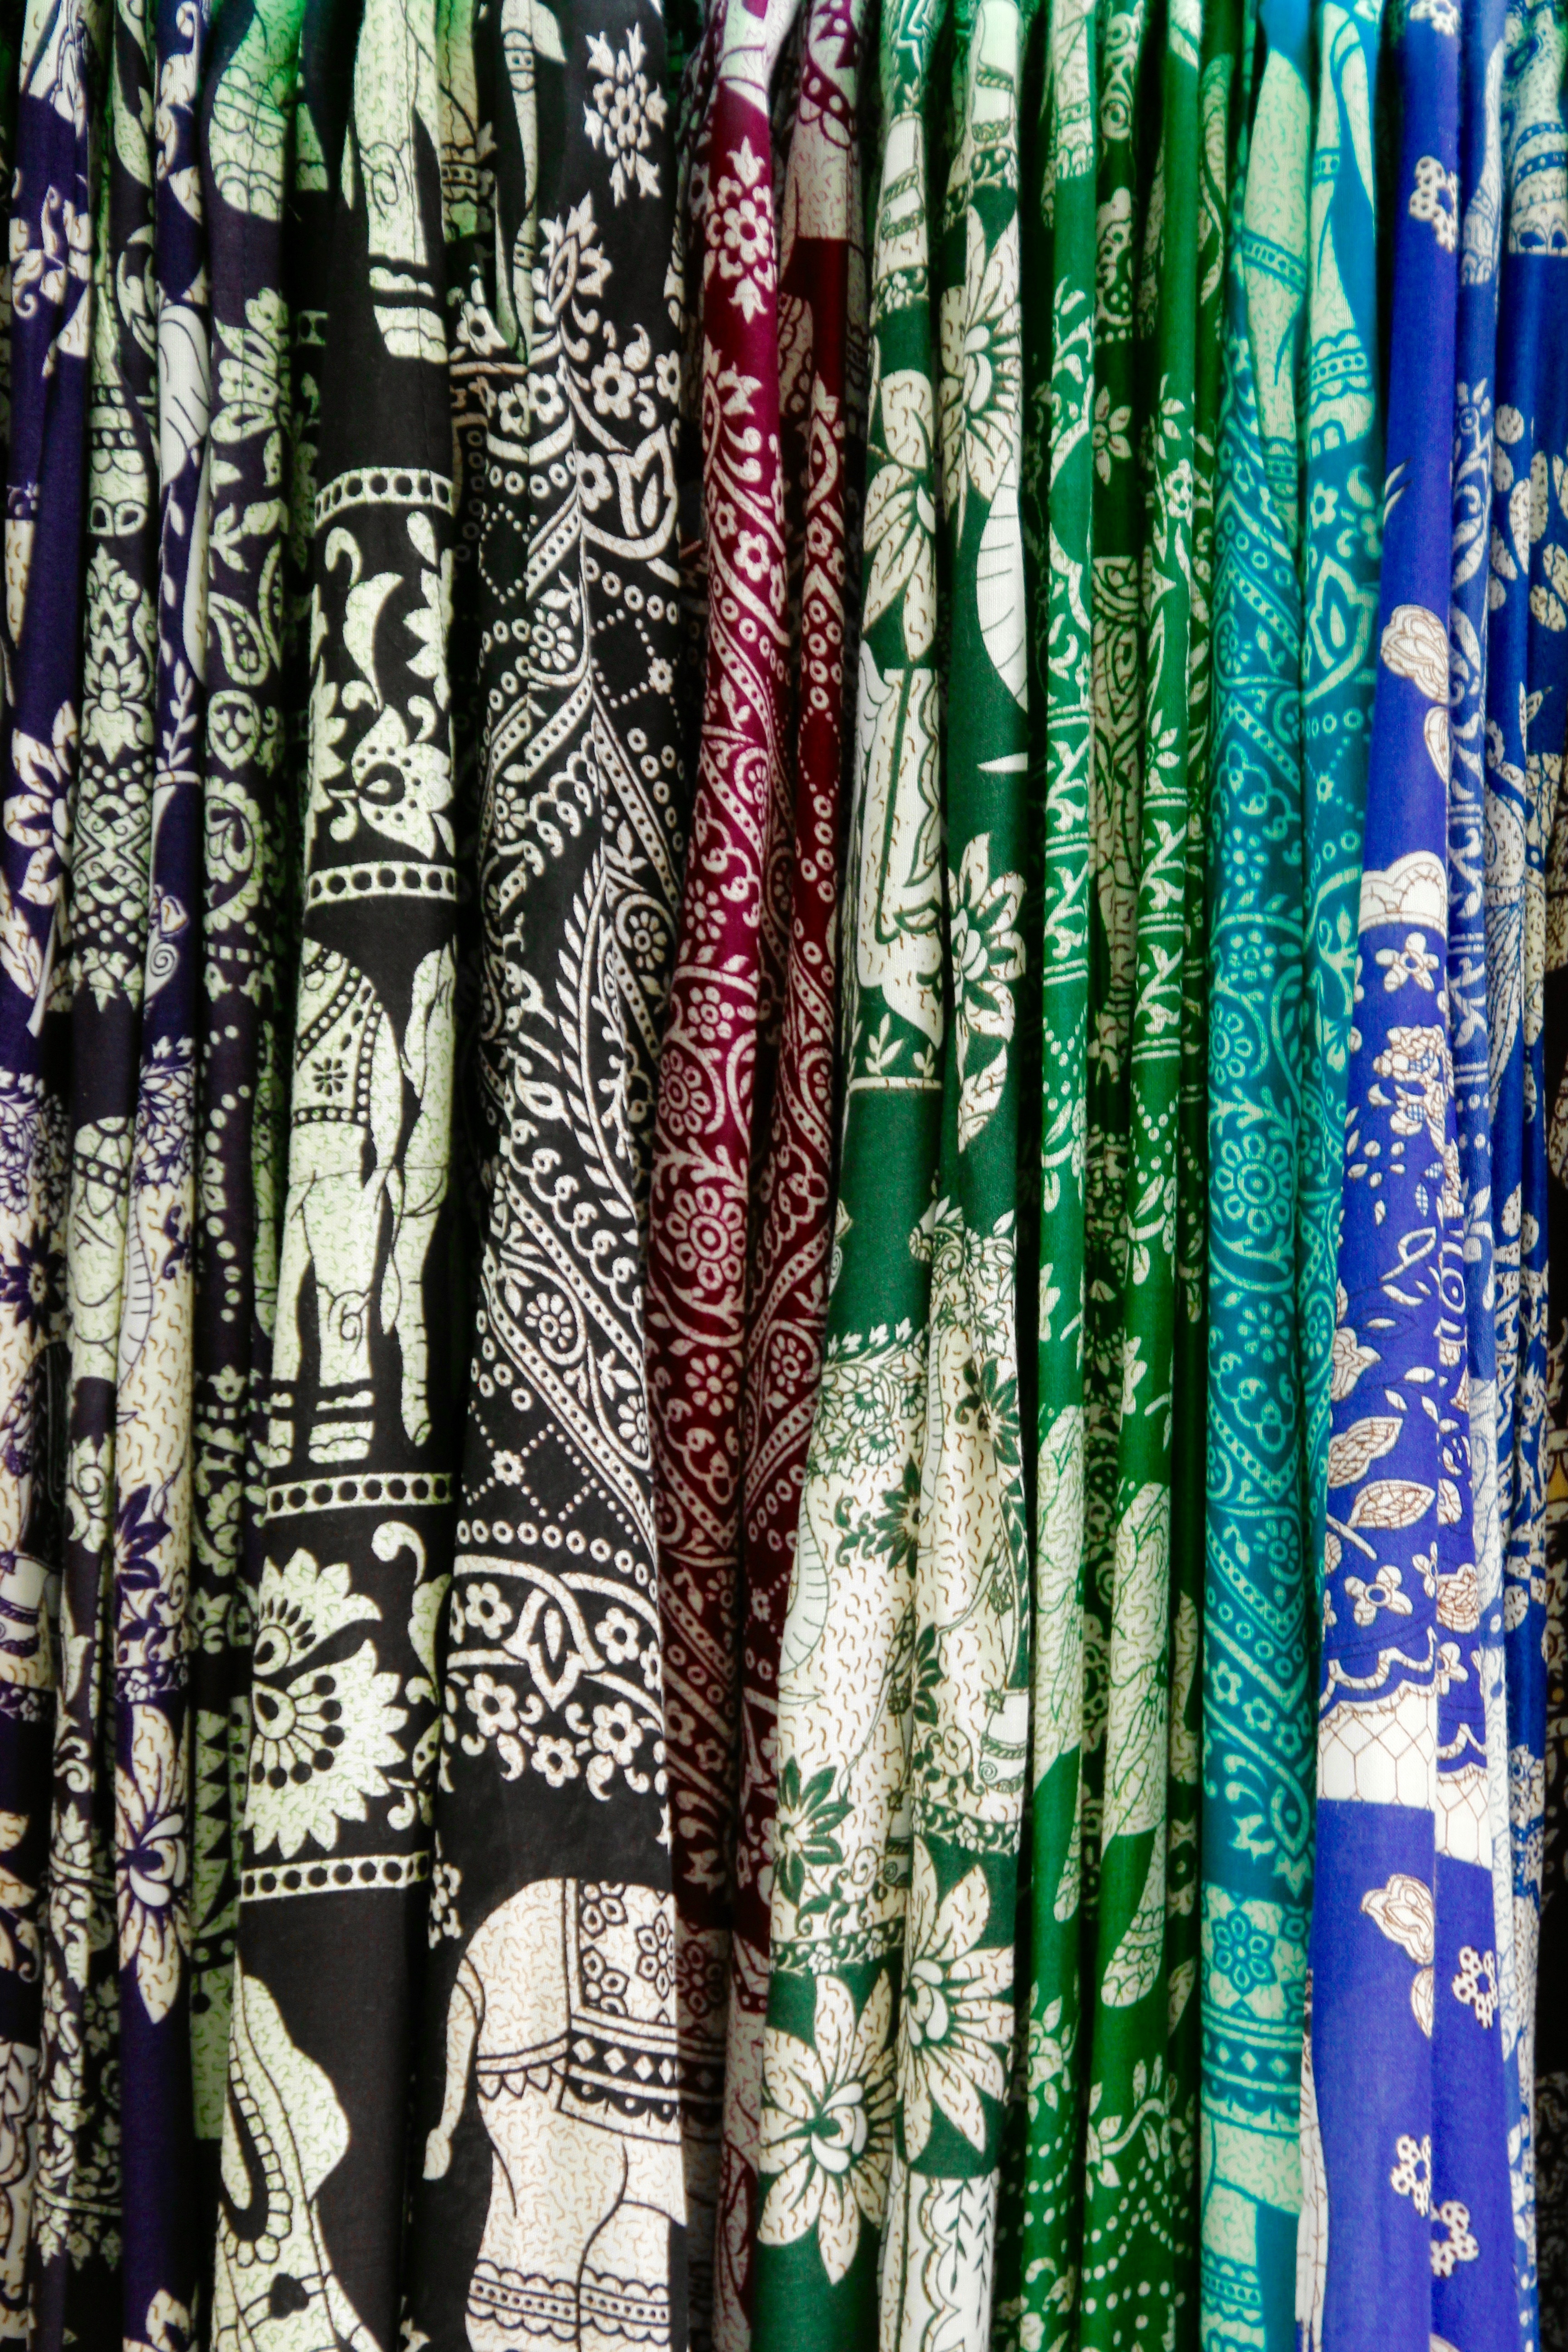
tree, pattern, spring, green, color, curtain, craft, colorful, cloth, yarn, material, weave, fabric, interior design, textile, art, design, bright, colored, silk, tissue, retired, woody plant, window treatment, textile factory, silk factory